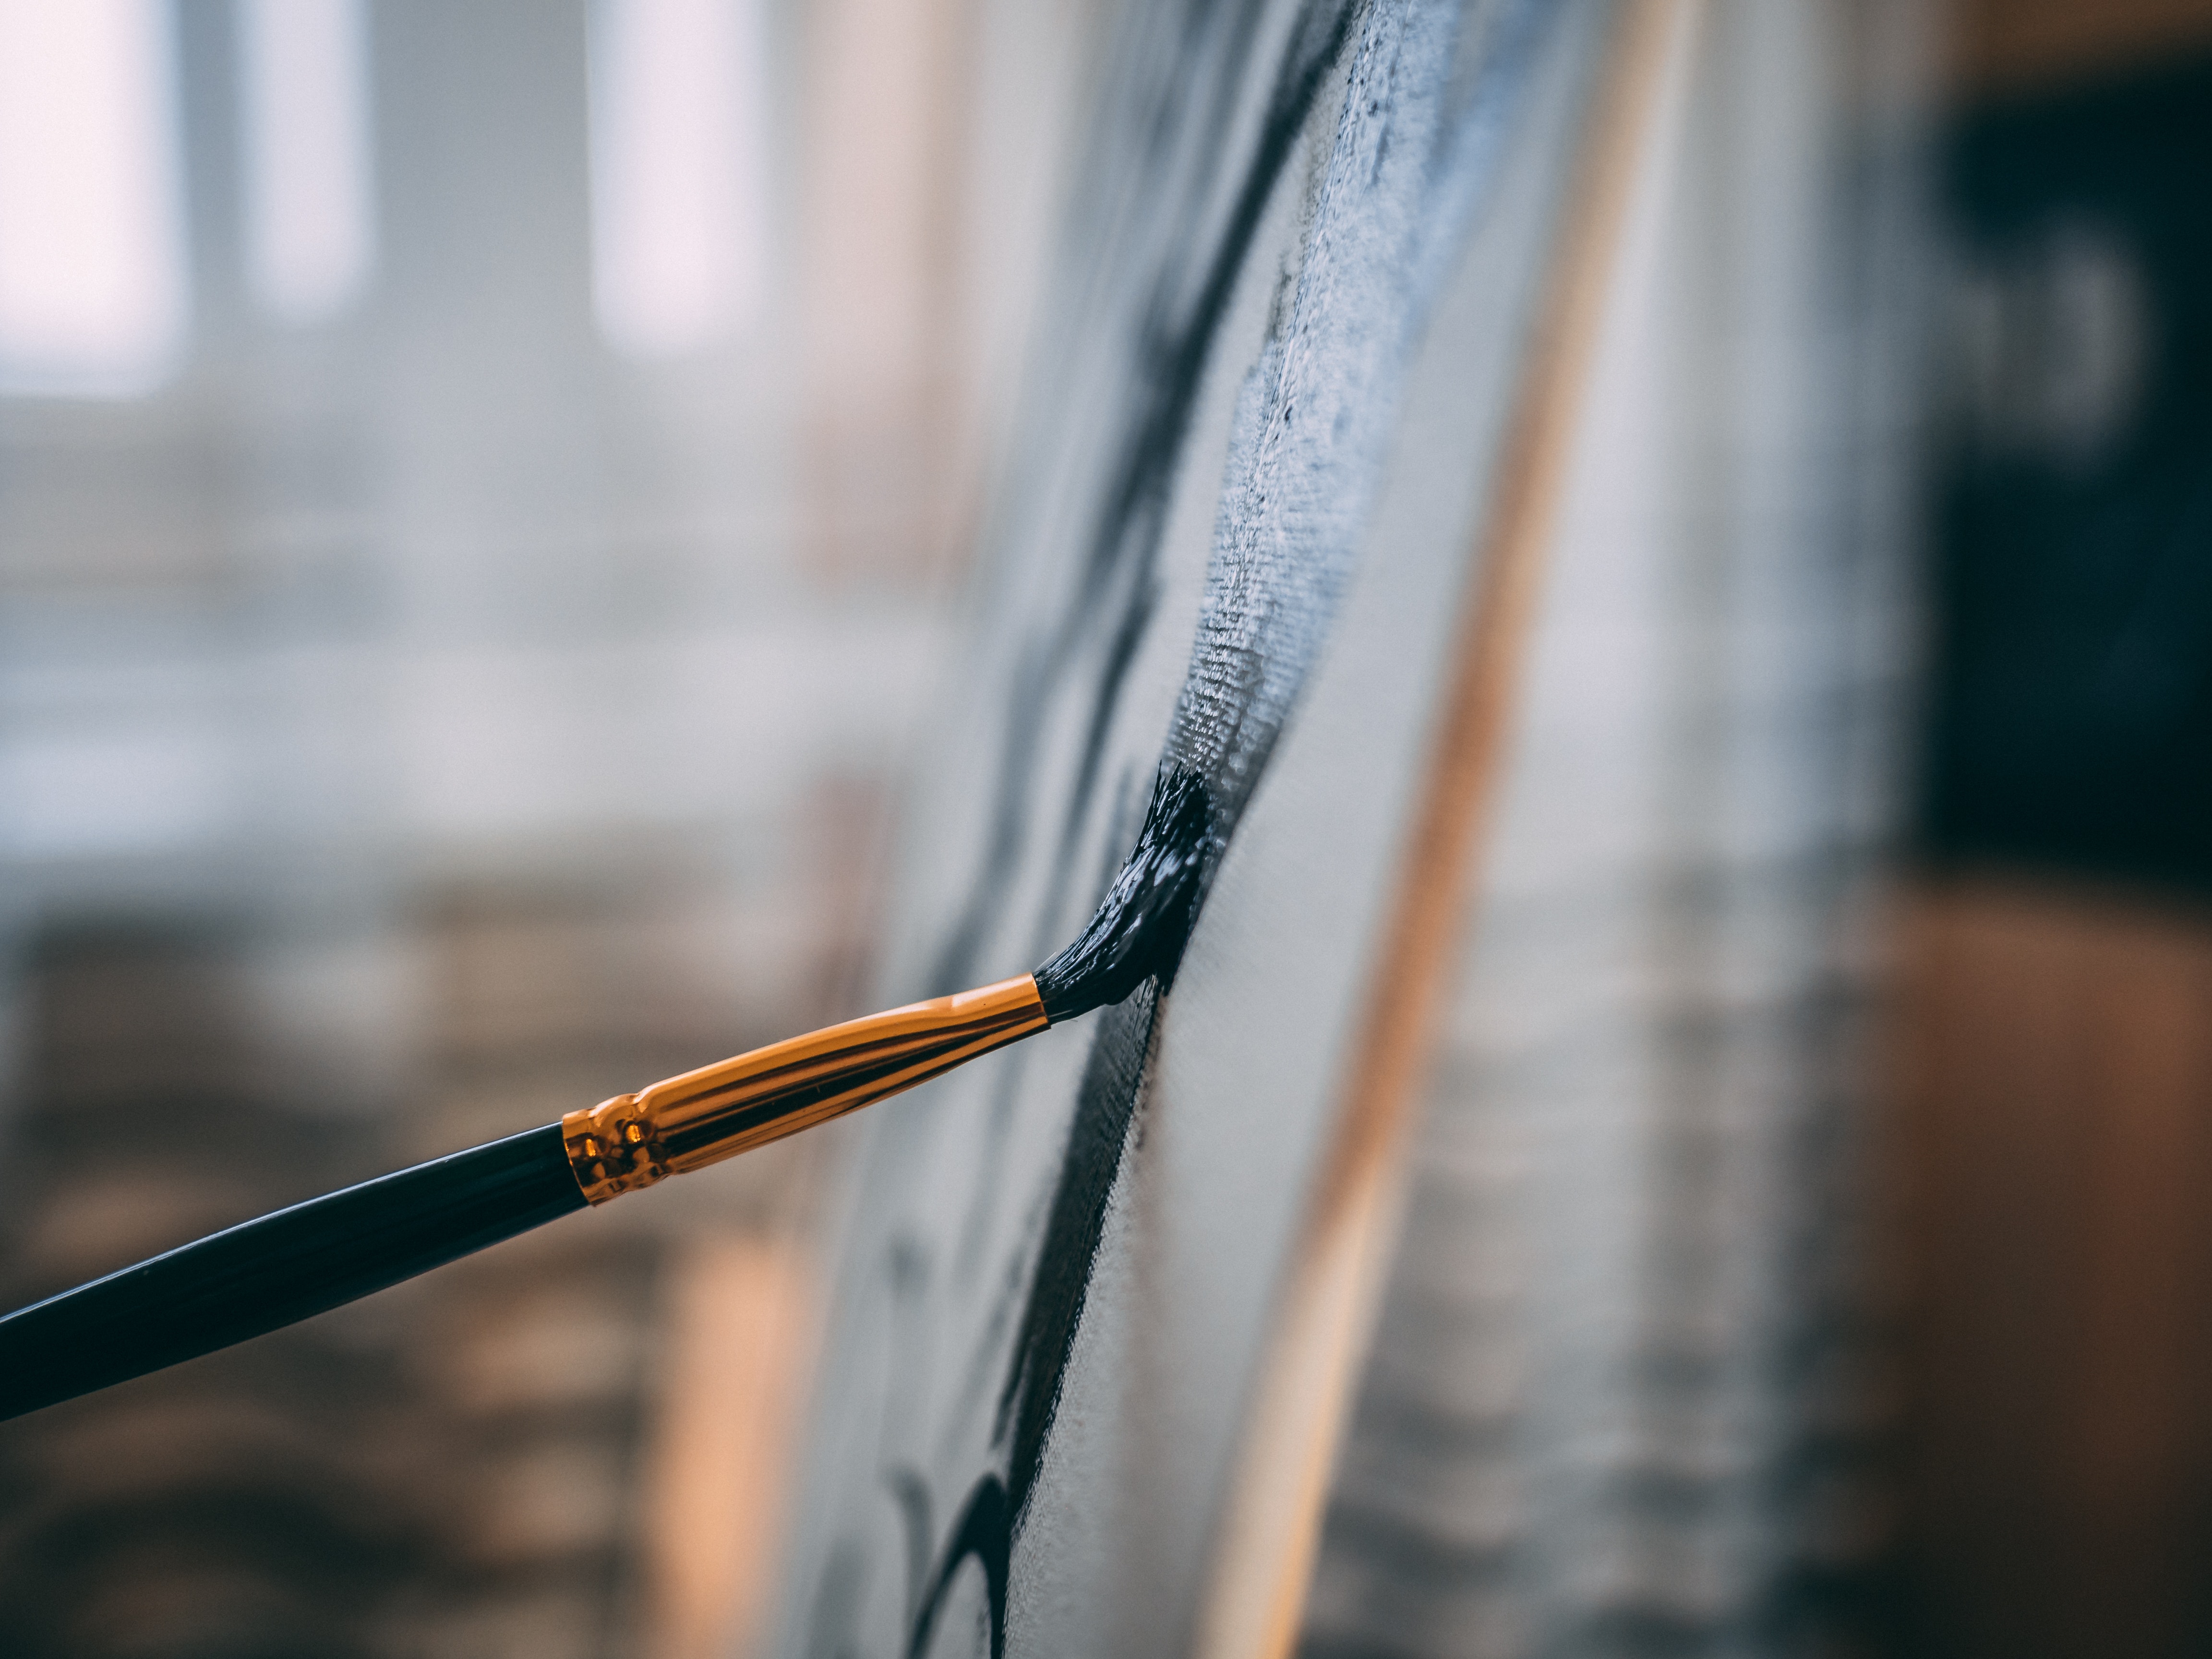
line, water, wood, window, photography, twig, glass, metal